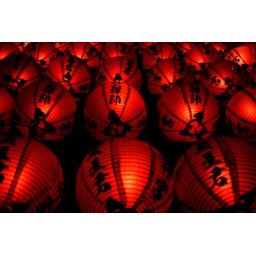
Some red chinese lanterns by a bridge close to my house